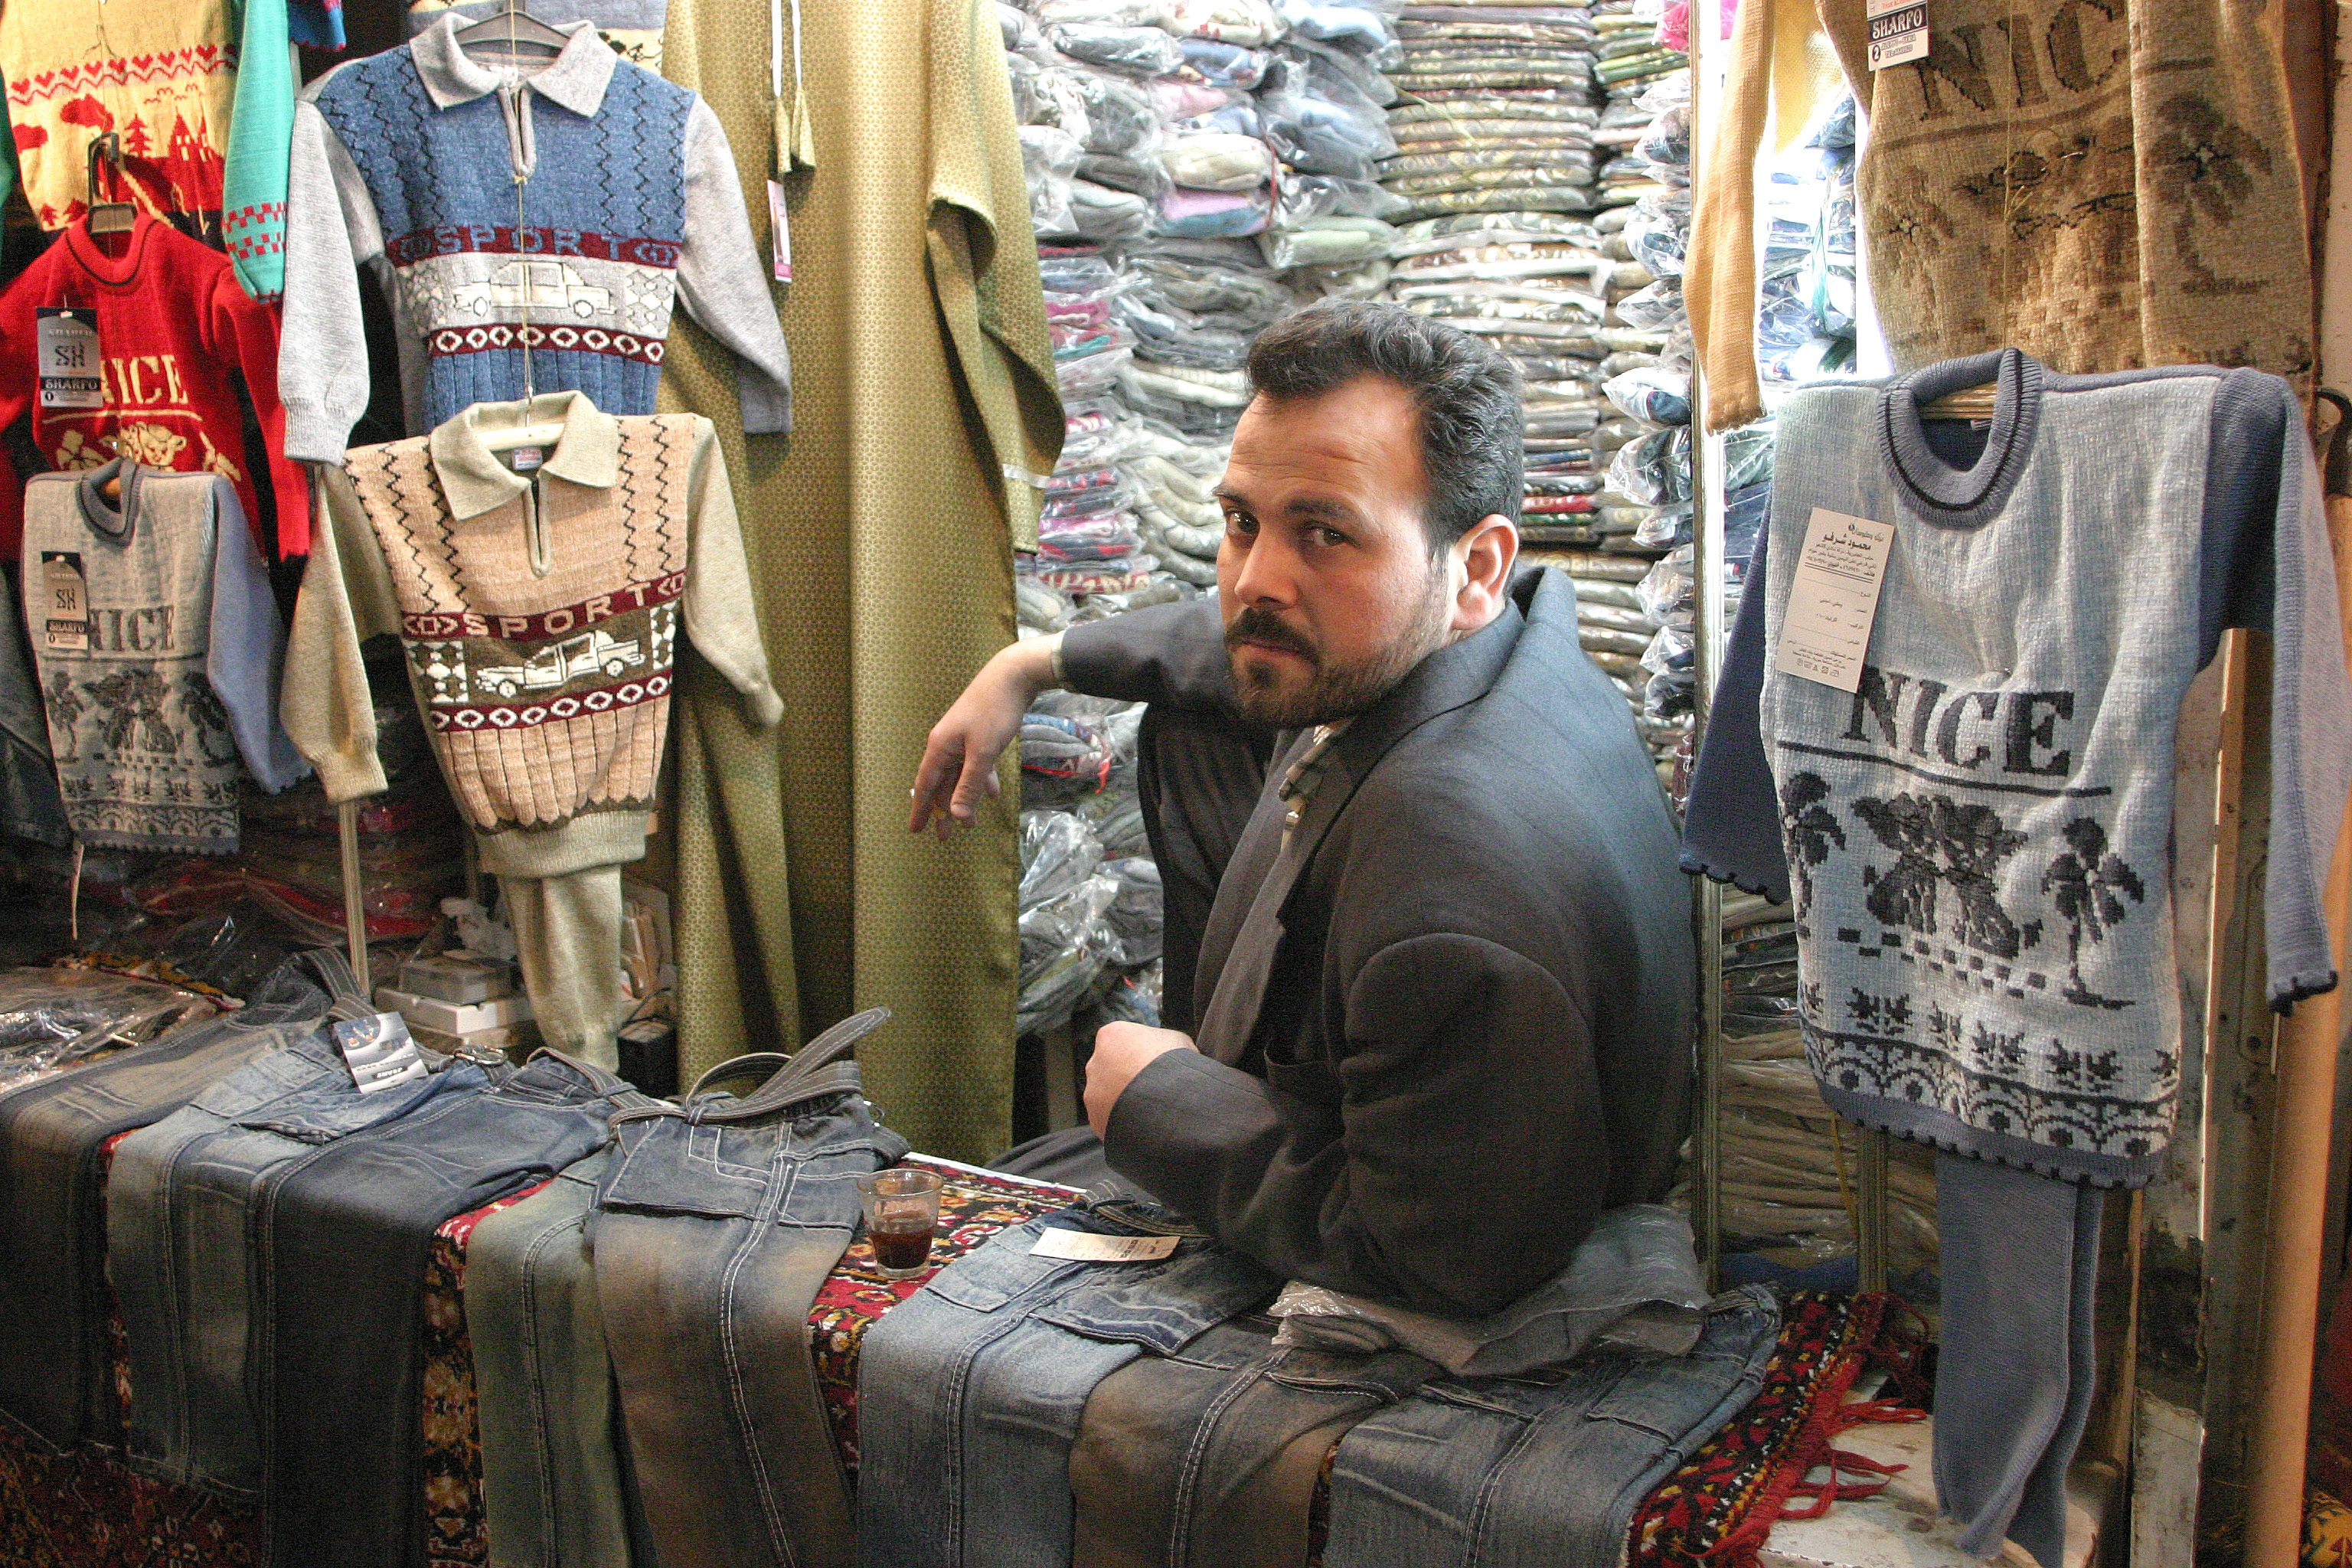
street, city, vendor, bazaar, market, public space, seller, bazar, syria, souk, aleppo, human settlement, orint